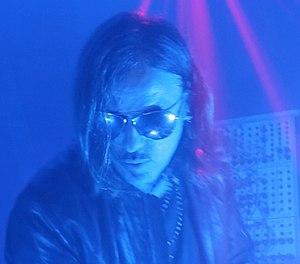
Chris Pitman, né le 25 février 1976, un technicien de son et claviériste américain.